Franz Wulfhagen

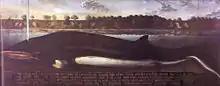
Painting of a Beached whale in Bremen town hall, 1669

According to Houbraken, he was born in Bremen, but he moved to Amsterdam where he became a pupil of Rembrandt. He learned to copy his style well, and thus was able to make a living from painting the rest of his life. There are no paintings by him listed in the RKD, but he is noted there as an engraver and painter of religious works. He painted many mayors of Bremen, and these paintings hang in the town hall there.